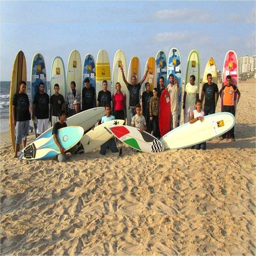
Several surfers are standing in front of their surfboards on a beach.
A group of surfboarders on the beach
A group of surfers taking pictures together.
Several surfers pose with their surfboards on a beach.
A group of surfers pose on a beach with their surf boards.